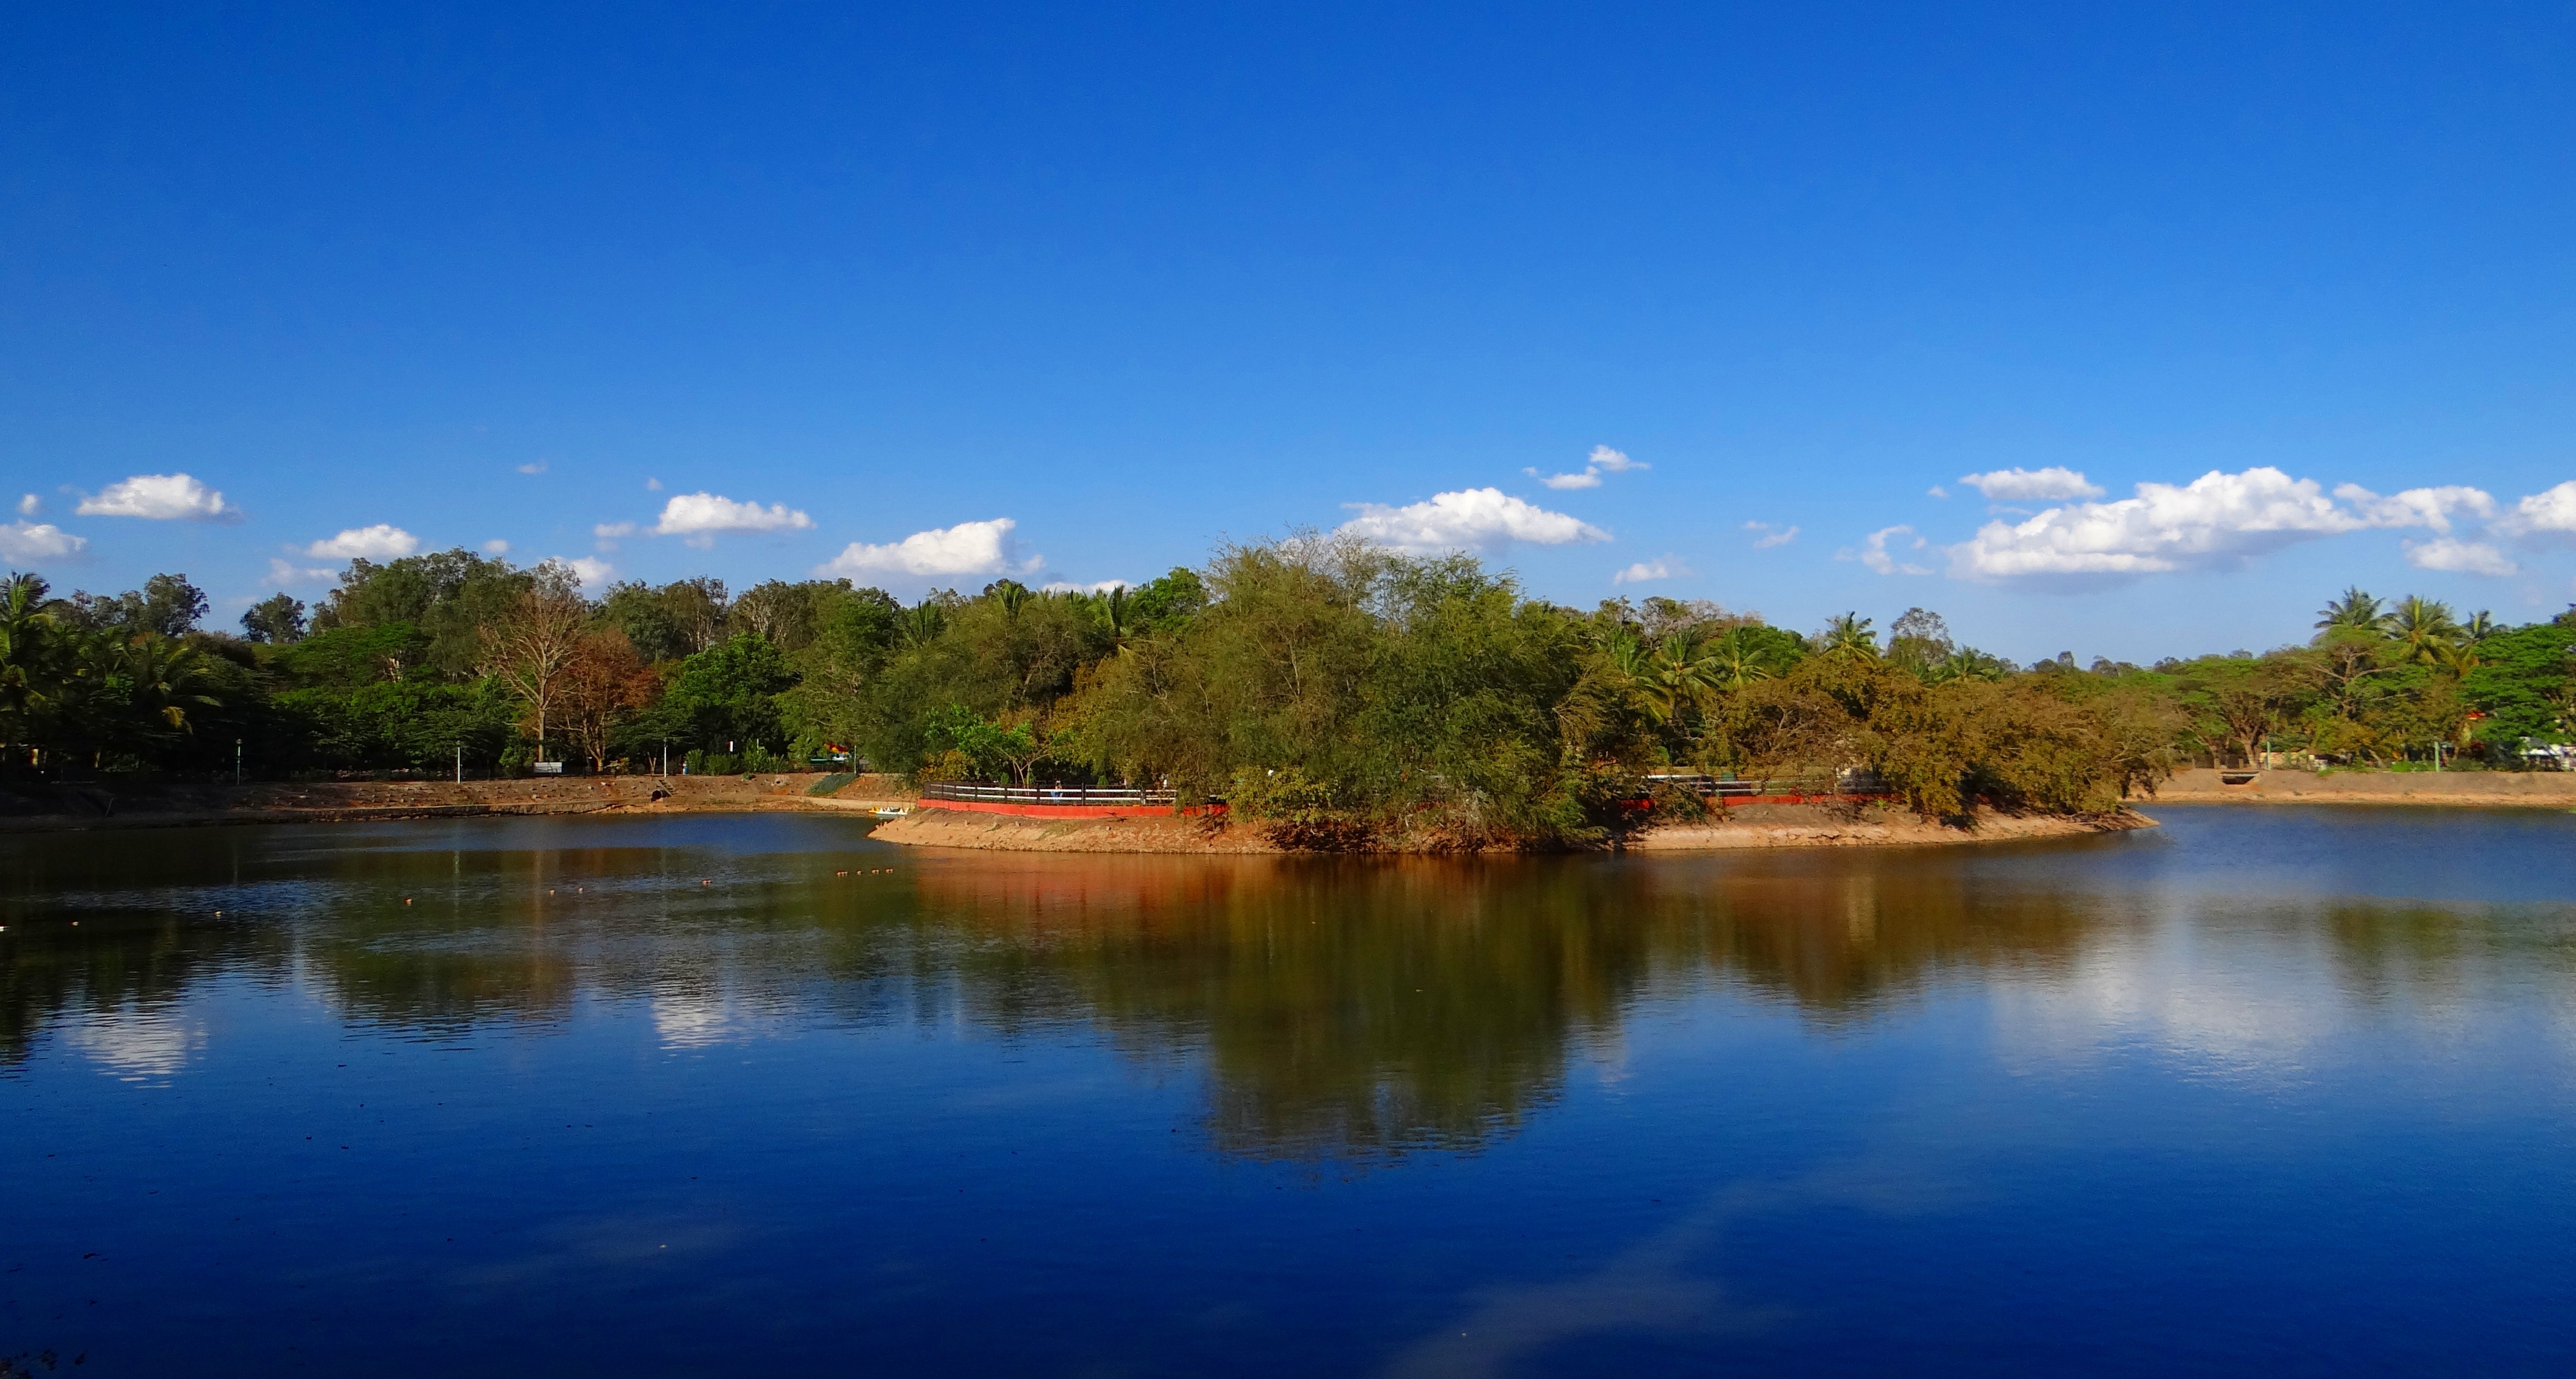
coast, water, nature, forest, horizon, sky, lake, river, panorama, coastline, pond, panoramic, environment, idyllic, reflection, tranquil, peaceful, scenery, lagoon, calm, bay, blue, reservoir, dharwad, body of water, clouds, vivid, dramatic, india, loch, ecosystem, sadhankeri